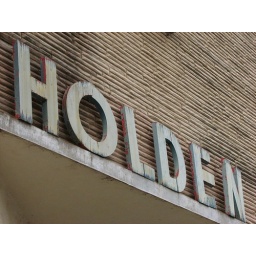
I love these old painted wood letters on the face of the Holden Hardware building on the square in Murfreesboro.